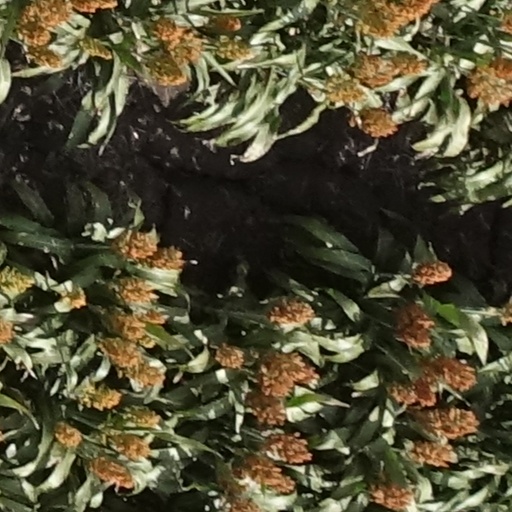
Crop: sorghum